Hideki Yukawa

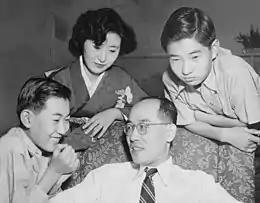
Yukawa with family in 1949

There is a street, Route Yukawa, named after Yukawa at CERN, Geneva, Switzerland.